Key Largo (song)

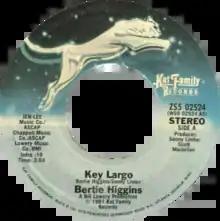
Side A of US single

"Key Largo" is the debut single by Bertie Higgins, released in September 1981. It became, in early 1982, Higgins' only top 40 hit in the United States, peaking at No. 8 on the "Billboard" Hot 100 chart. The track spent 17 weeks in the top 40 and was certified gold by the RIAA. In addition, "Key Largo" topped the Adult Contemporary chart for two weeks. In the United Kingdom, it reached No. 60 on the UK Singles Chart.